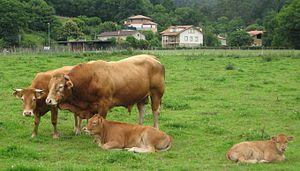
La biologie est la science du vivant. Elle recouvre une partie des sciences de la nature et de l'histoire naturelle des êtres vivants.